Operation Green Hunt

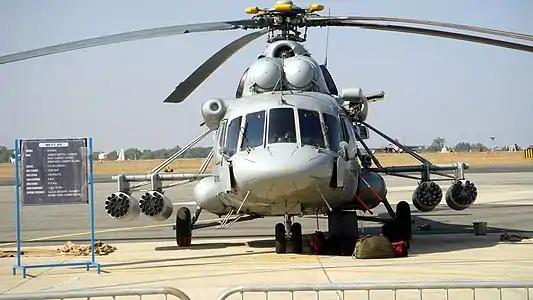
A fleet of Mi-17 V5 has been deployed against the Maoists by the Indian Air Force.

In October 2009, the Central Reserve Police Force (CRPF) announced that it was in the final stages of planning the offensive and had received approval from the Union-led government. The Commando Battalion for Resolute Action (CoBRA) would take the lead in the operations against Maoist insurgents. But in September 2009, the media had already reported a "massive three day joint operation" by the CoBRA and Chhattisgarh police against the Maoists in Dantewada.